Cloghanecarhan

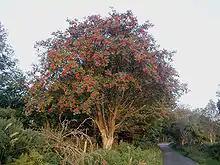
Rowan tree. Traditionally it was believed to ward off malevolent spirits.

The ogham stone originally stood at the east entrance of the ringfort but now lies to the north. It is slate, 208 × 38 × 18 cm. The inscription reads ("'of Ec...án? son of Mac-Cáirthinn"); this is overwritten on an earlier inscription, . The same name, in the form MAQI-CAIRATINI, appears on an ogham stone in Painestown (CIIC 40), and it means "devotee of the rowan." The first element of the townland name could mean either "ford of stepping-stones" (there is a small stream, the Direen, to the east) or to a stone beehive hut, such as is found in the cashel.